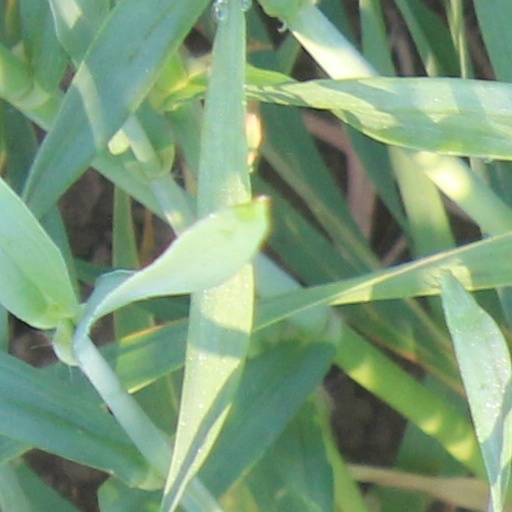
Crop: wheat